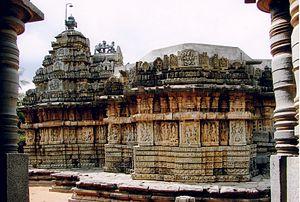
Le temple Mallikarjuna, dédié au dieu hindou Shiva, se trouve à Basaralu, une petite ville dans le district de Mandya, dans l'État du Karnataka, en Inde. Basaralu est proche de Nagamangala et à environ 65 km de la ville de Mysore. Le temple a été construit par Harihara Dhannayaka vers 1234 après JC sous le règne de Vira Narasimha II, roi de l'Empire Hoysala. Ce temple est considéré par l'Archaeological Survey of India. comme un monument d'importance nationale.